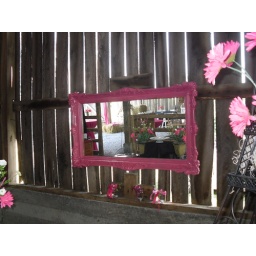
Cool idea! Large mirror with the frame painted in pink hung on the barn wall near the buffet table.